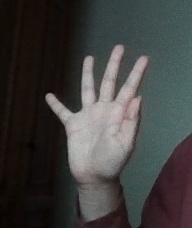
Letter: sheen